Fort Wayne, Indiana

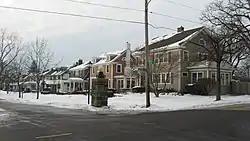
The Oakdale neighborhood after a January snow

For a regional summit, the city is situated on flat land characterized by little topographical relief, a result of the Wisconsin glaciation episode. Receding glaciers eroded the land, depositing an evenly distributed layer of sediment during the last glacial period. The most distinguishable topographical feature is Cedar Creek Canyon, just north of the city proper near Huntertown. The Fort Wayne Moraine follows two of the city's three rivers: the St. Marys and St. Joseph. The two rivers converge to form the Maumee, which eventually empties into Lake Erie. Land east of the moraine includes the former Great Black Swamp, a lacustrine plain formed by Glacial Lake Maumee. The Little River flows southwest of Fort Wayne, a tributary of the Wabash River, and remnant of the Maumee Torrent.